Rhamphorhynchus

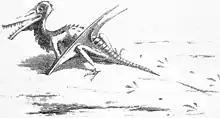
One of the first ever restorations of "Rhamphorhynchus", shown with tracks now known to belong to "Mesolimulus"

In 1839, Münster described another specimen that he considered to belong to "Ornithocephalus" (i.e. "Pterodactylus"), with a distinctive long tail. He named it "Ornithocephalus longicaudus", meaning "long tail", to differentiate it from the specimens with short tails (the true specimens of "Pterodactylus").